Dümmer

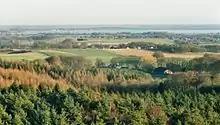
View of the Dümmer from Mordkuhlenberg eastwards over the Dammer Berge

The Dümmer is located in the Dümmer depression. One and a half miles to the west, the Damme Hills begin to rise, eventually reaching a height of 145 m. Around the lake are fens ("Niedermoore") and raised bogs ("Hochmoore"). The lake lies in the Dümmer Nature Park, which is just under 500 km in area, and in which the Damme Hills and Stemweder Berg form the central elements of the landscape.